Trilofos, Pieria

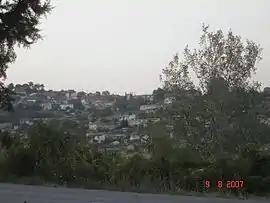
View of Trilofos

Trilofos is a village and a community of the Katerini municipality. Before the 2011 local government reform it was part of the municipality of Elafina, of which it was a municipal district. The 2021 census recorded 397 inhabitants in the village.